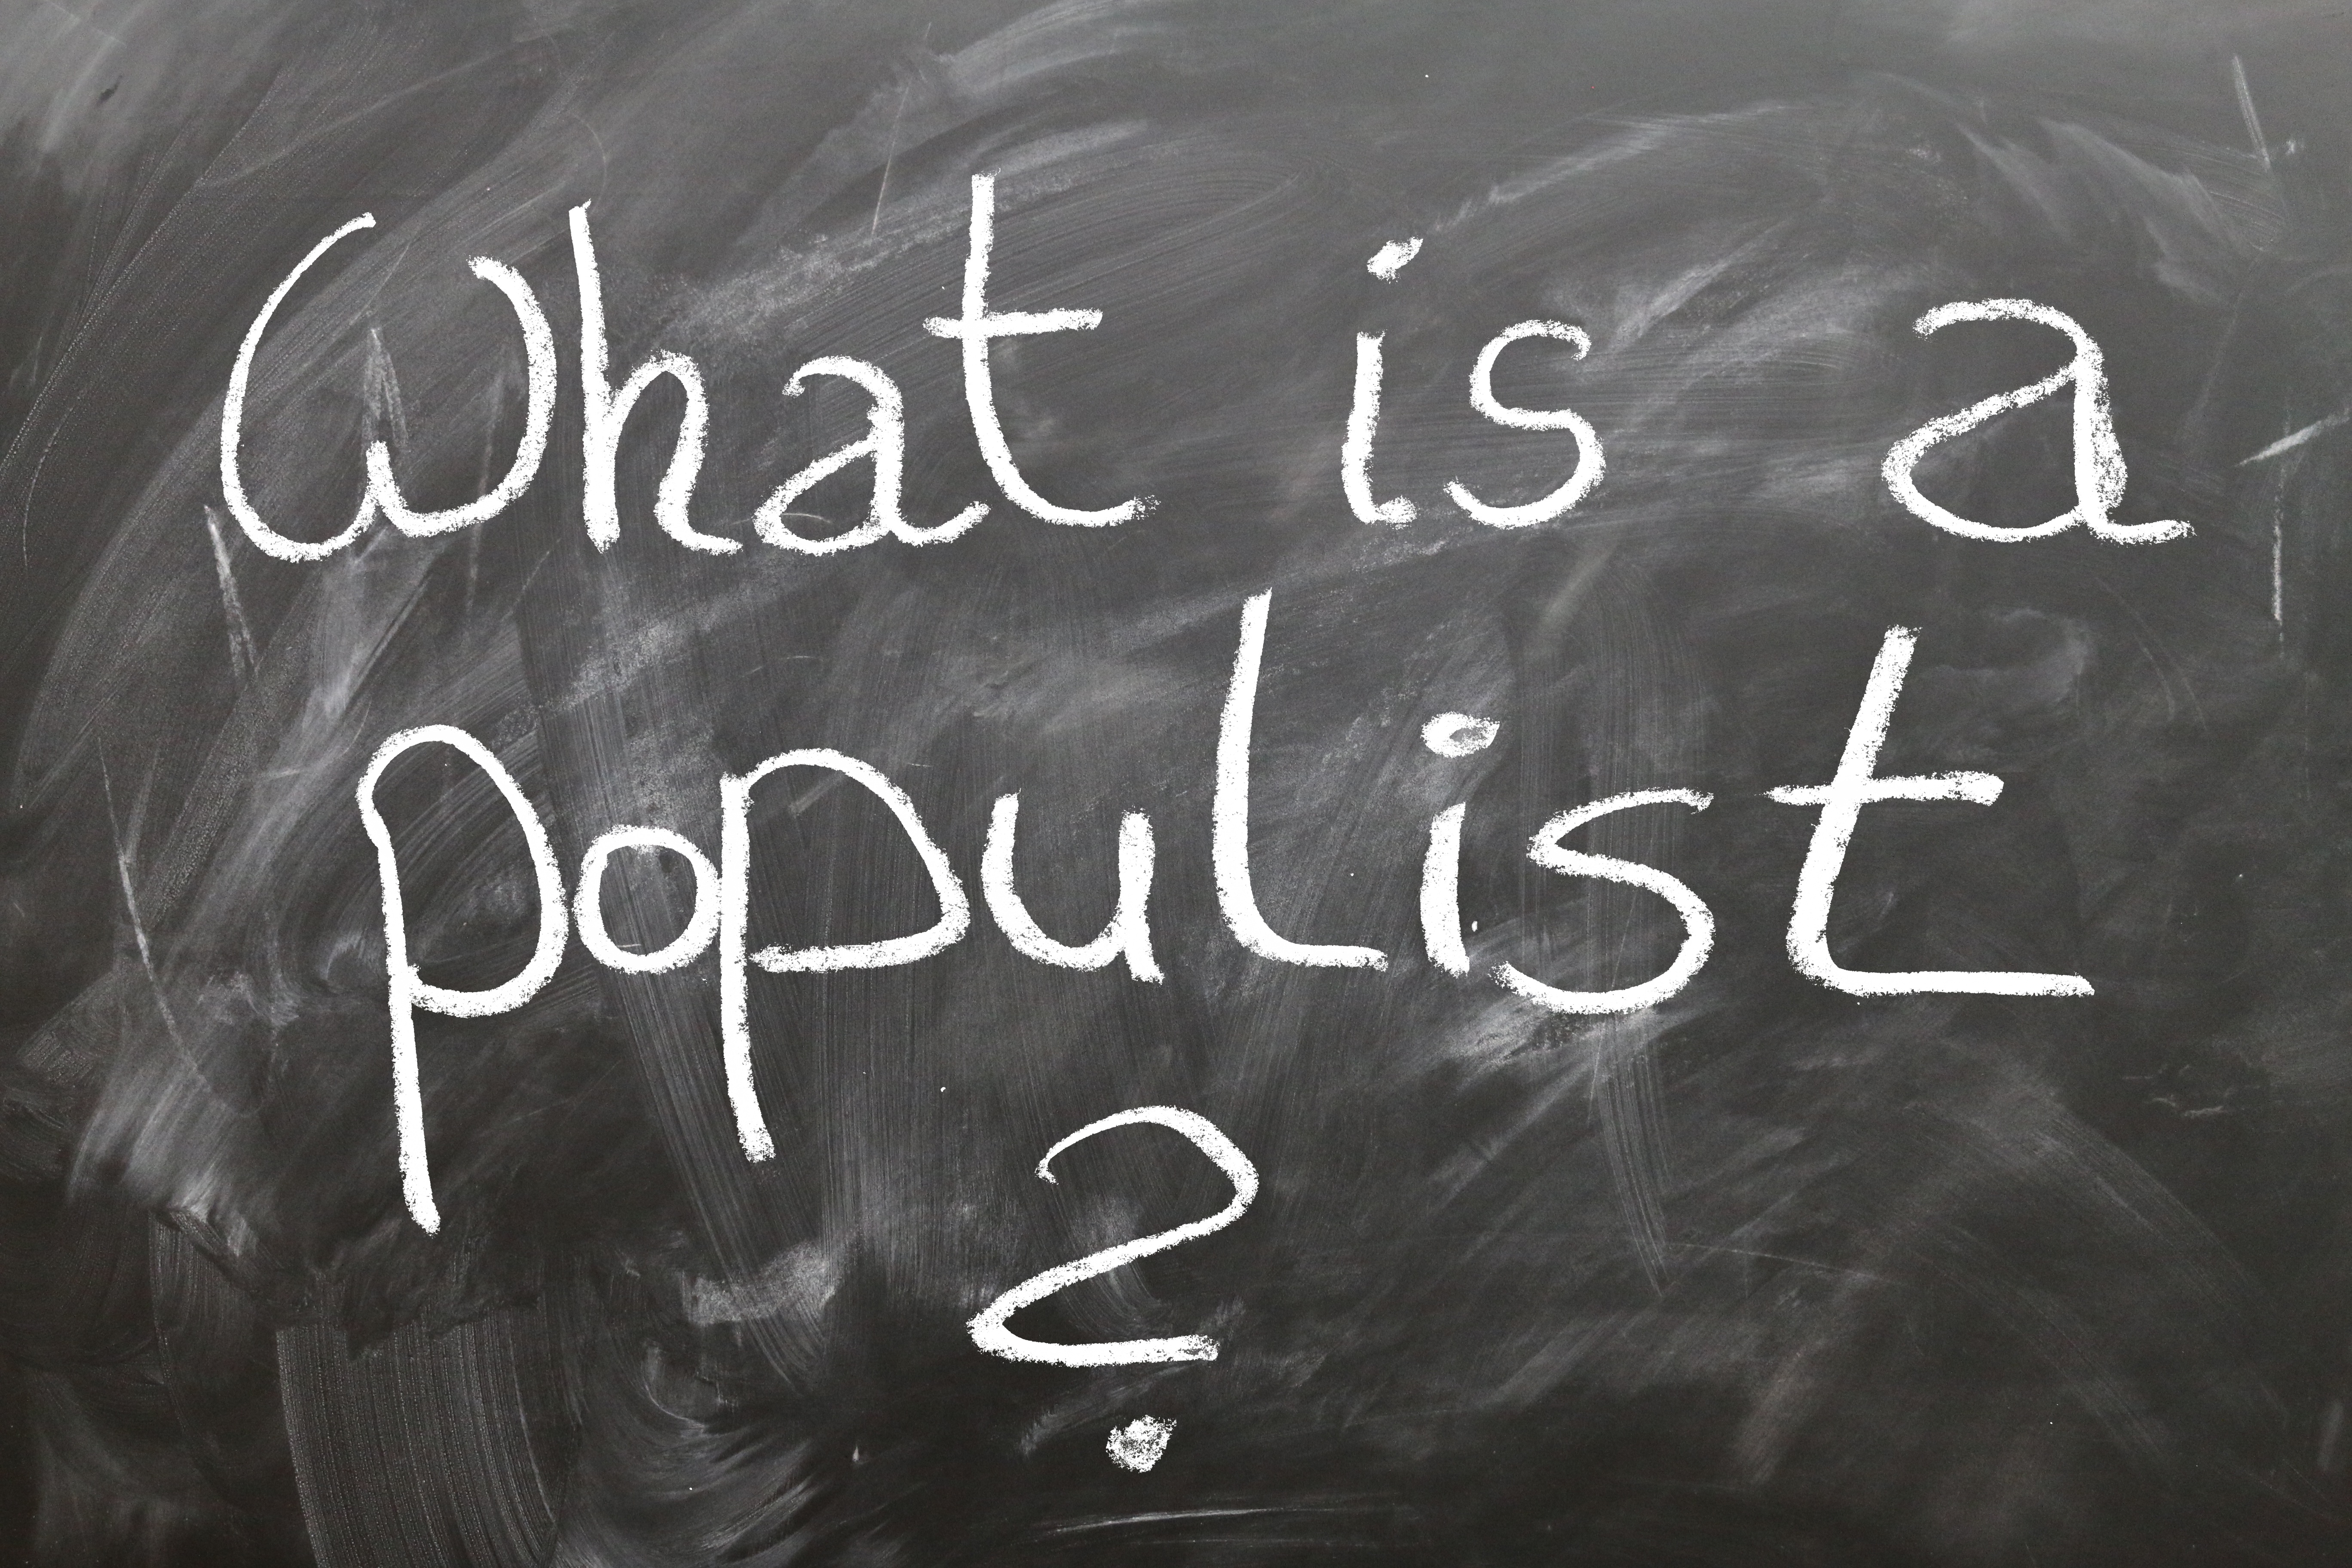
writing, black and white, board, number, blackboard, darkness, black, monochrome, font, power, chalk, text, handwriting, school, question, trump, emotion, policy, donald, slogan, ideology, monochrome photography, rhetoric, populist, populism